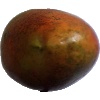
Label: Mango Red 1